Petar Preradović

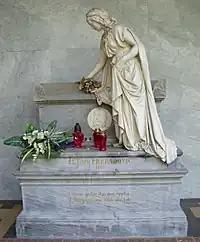
Grave at Mirogoj Cemetery in Zagreb

As his health continued to deteriorate at the end of 1871, he was sent to treatment in Mariabrunn near Munich and then in the Austrian town of Fahrafeld. Petar Preradović died on 18 August 1872 from dropsy. He was buried on 21 August 1872 in Vienna. Viennese youth organization Velebit, proposed that his remains should be transferred to Zagreb. On 11 July 1879, his remains were removed from the Vienna cemetery and transferred to the arcades of Mirogoj cemetery where he was buried on 14 July 1879. Mayor of Zagreb August Šenoa held an inspired speech and stirred up the hymn to Preradović, which was inaugurated by Ivan Zajc. The gravestone monument to Petar Preradović, depicting Croatia in a form of a woman that lays flowers on his grave, was made by sculptor Ivan Rendić.